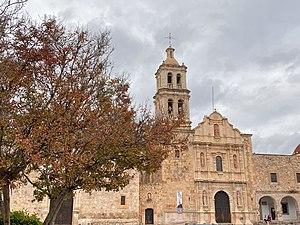
Lagerstroemia indica ou lilas d'été est une espèce d'arbres ornementaux de la famille des Lythraceae. Il est originaire de Chine et du Japon.